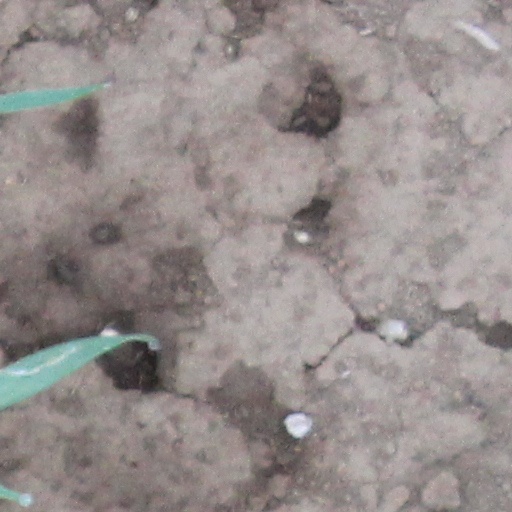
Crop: wheat